The Great American Bash (1997)

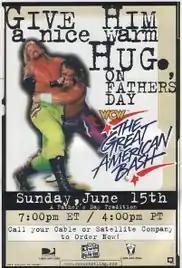
Promotional poster

The 1997 Great American Bash was the seventh Great American Bash professional wrestling pay-per-view event produced by World Championship Wrestling (WCW), and 11th Great American Bash event overall. It took place on June 15, 1997, at The MARK of the Quad Cities in Moline, Illinois.